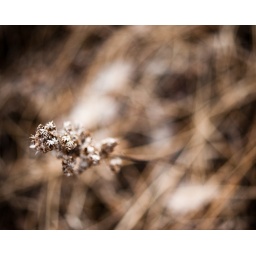
A bike in a field dreams of unconventionnal places